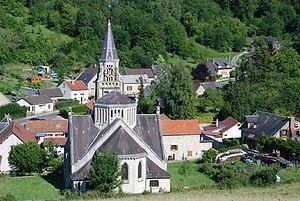
Eglise de Vaudesson 02320
Vaudesson est une commune française située dans le département de l'Aisne, en région Hauts-de-France.